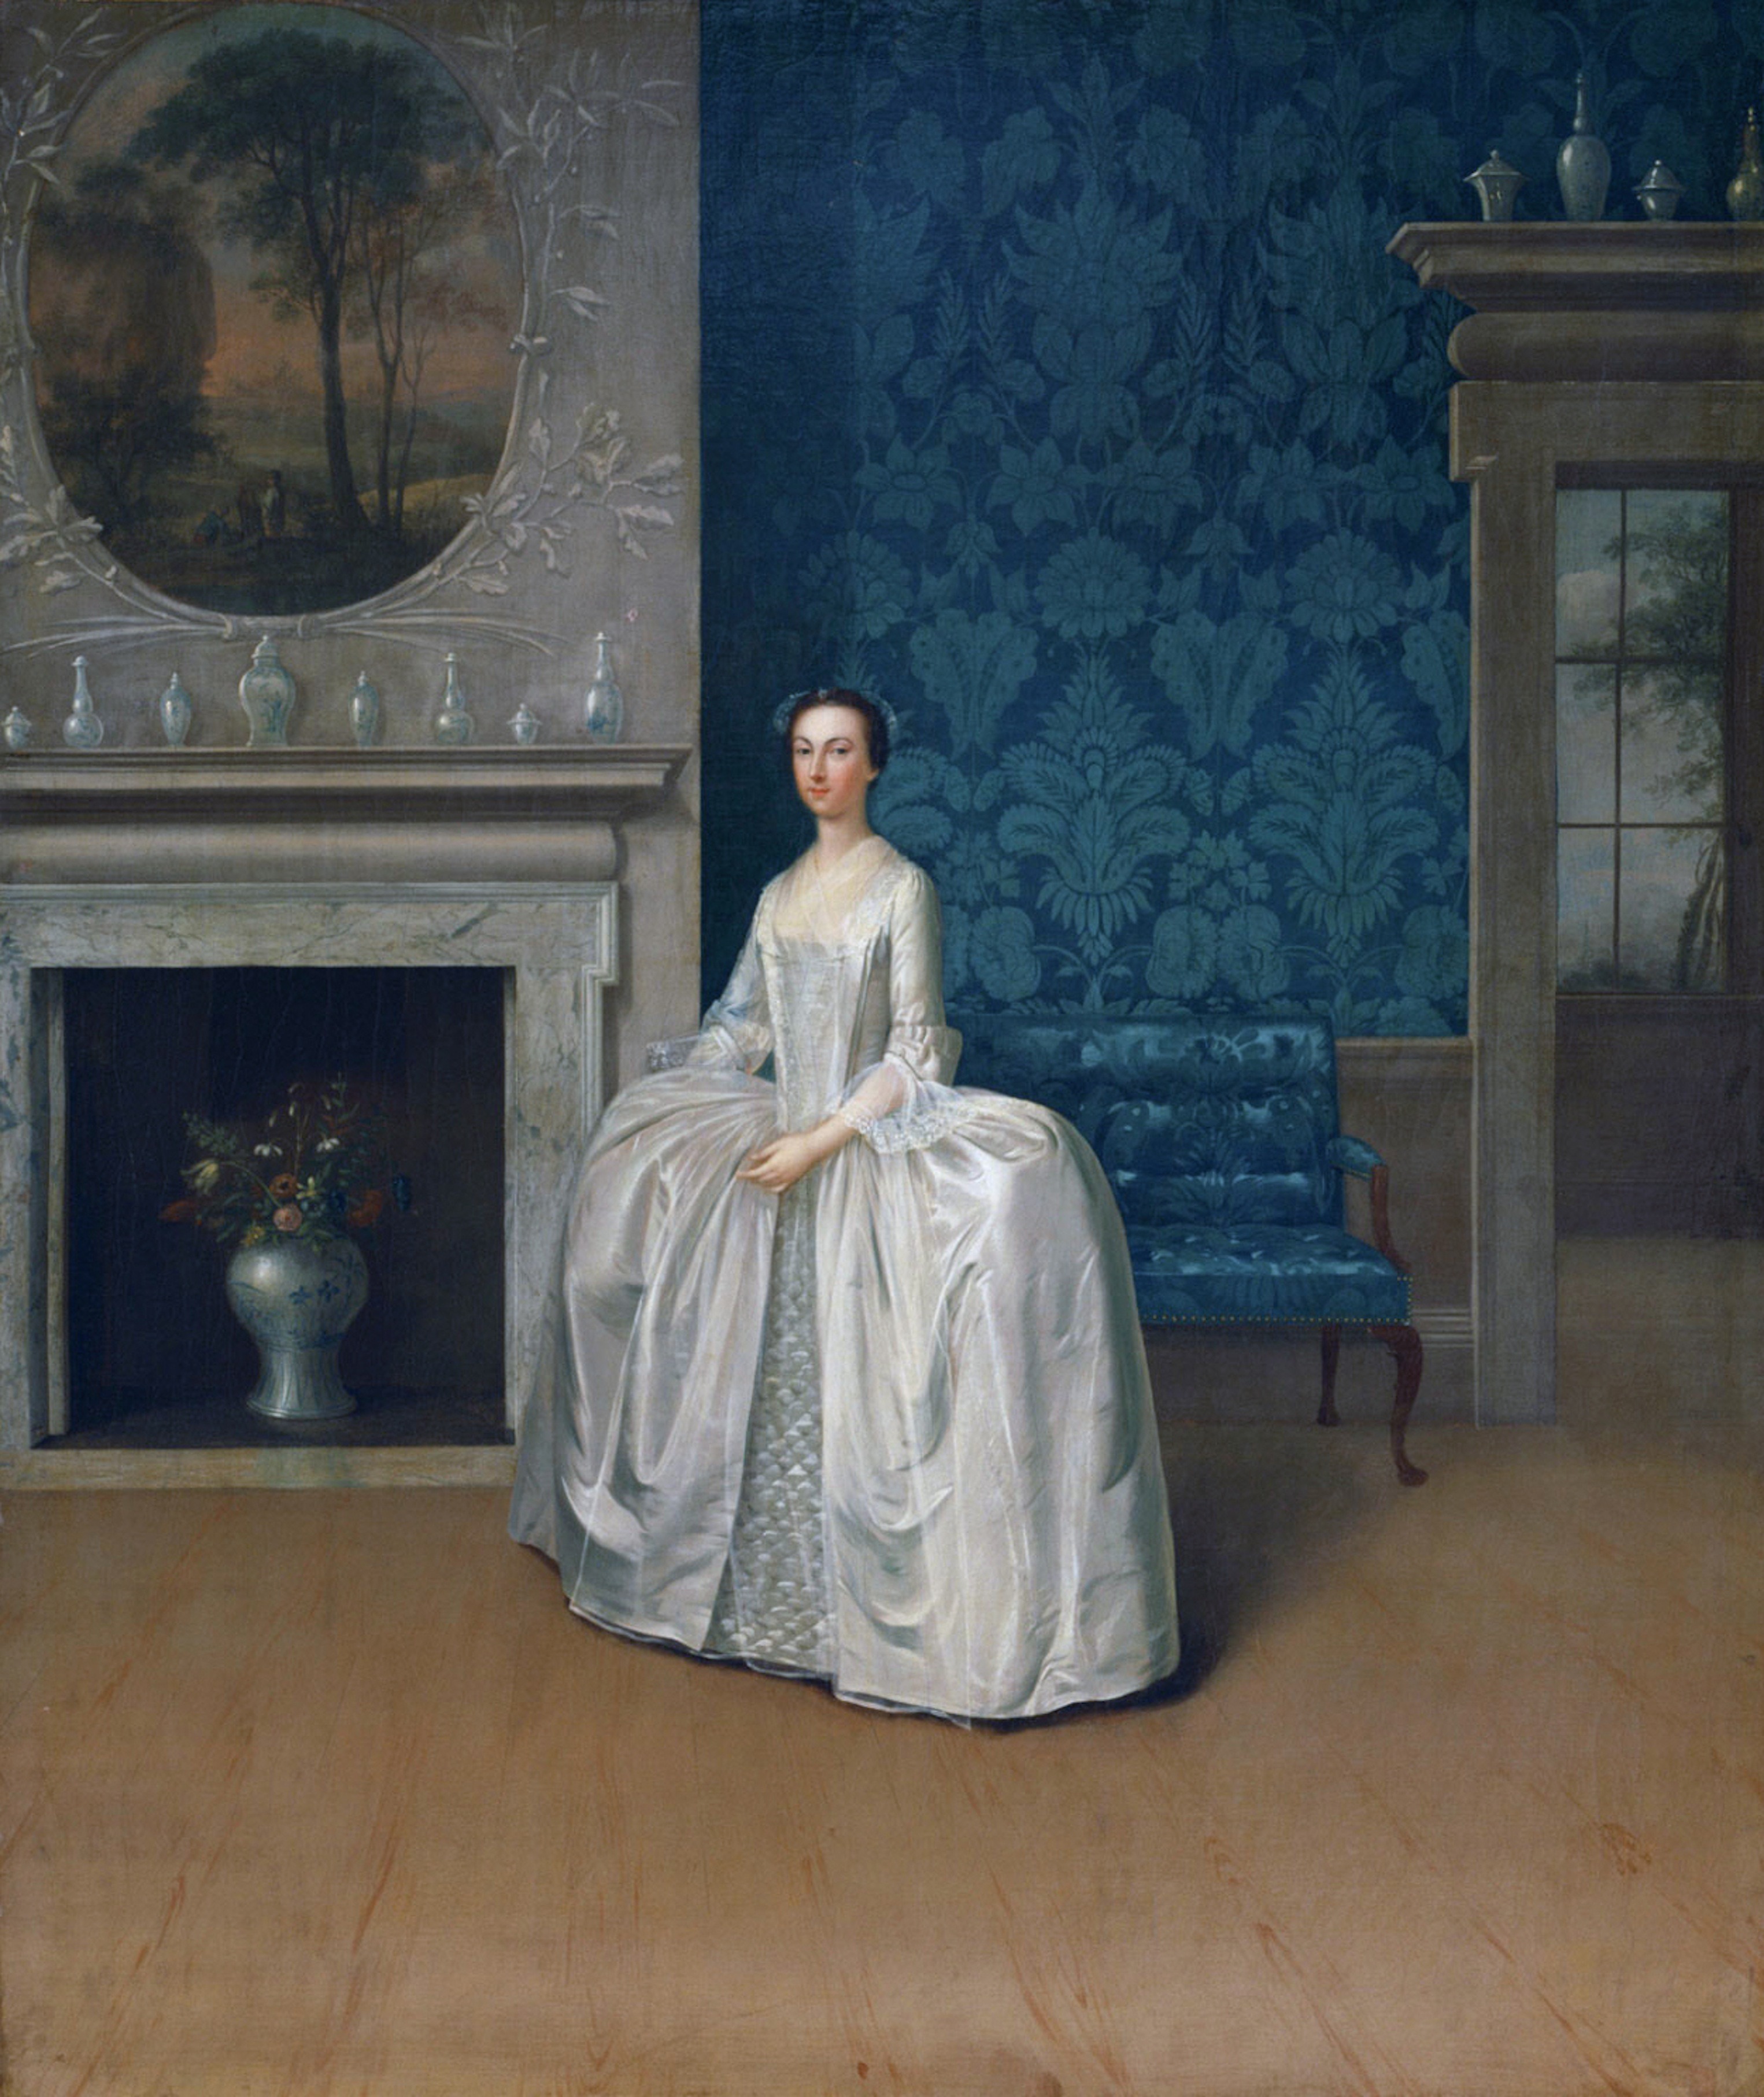
woman, female, statue, portrait, artistic, painting, sculpture, art, dress, temple, photograph, artistry, oil on canvas, ancient history, human positions, arthur devis